Eric Camerota

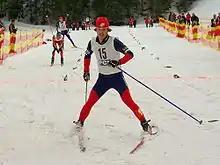
Eric Camerota in March of 2008

Camerota was born in Salt Lake City, Utah, and currently residing in Park City, Utah. His twin brother, Brett Camerota, is also a Nordic combined skier.